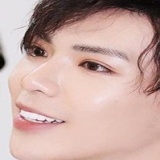
ca sĩ Erik